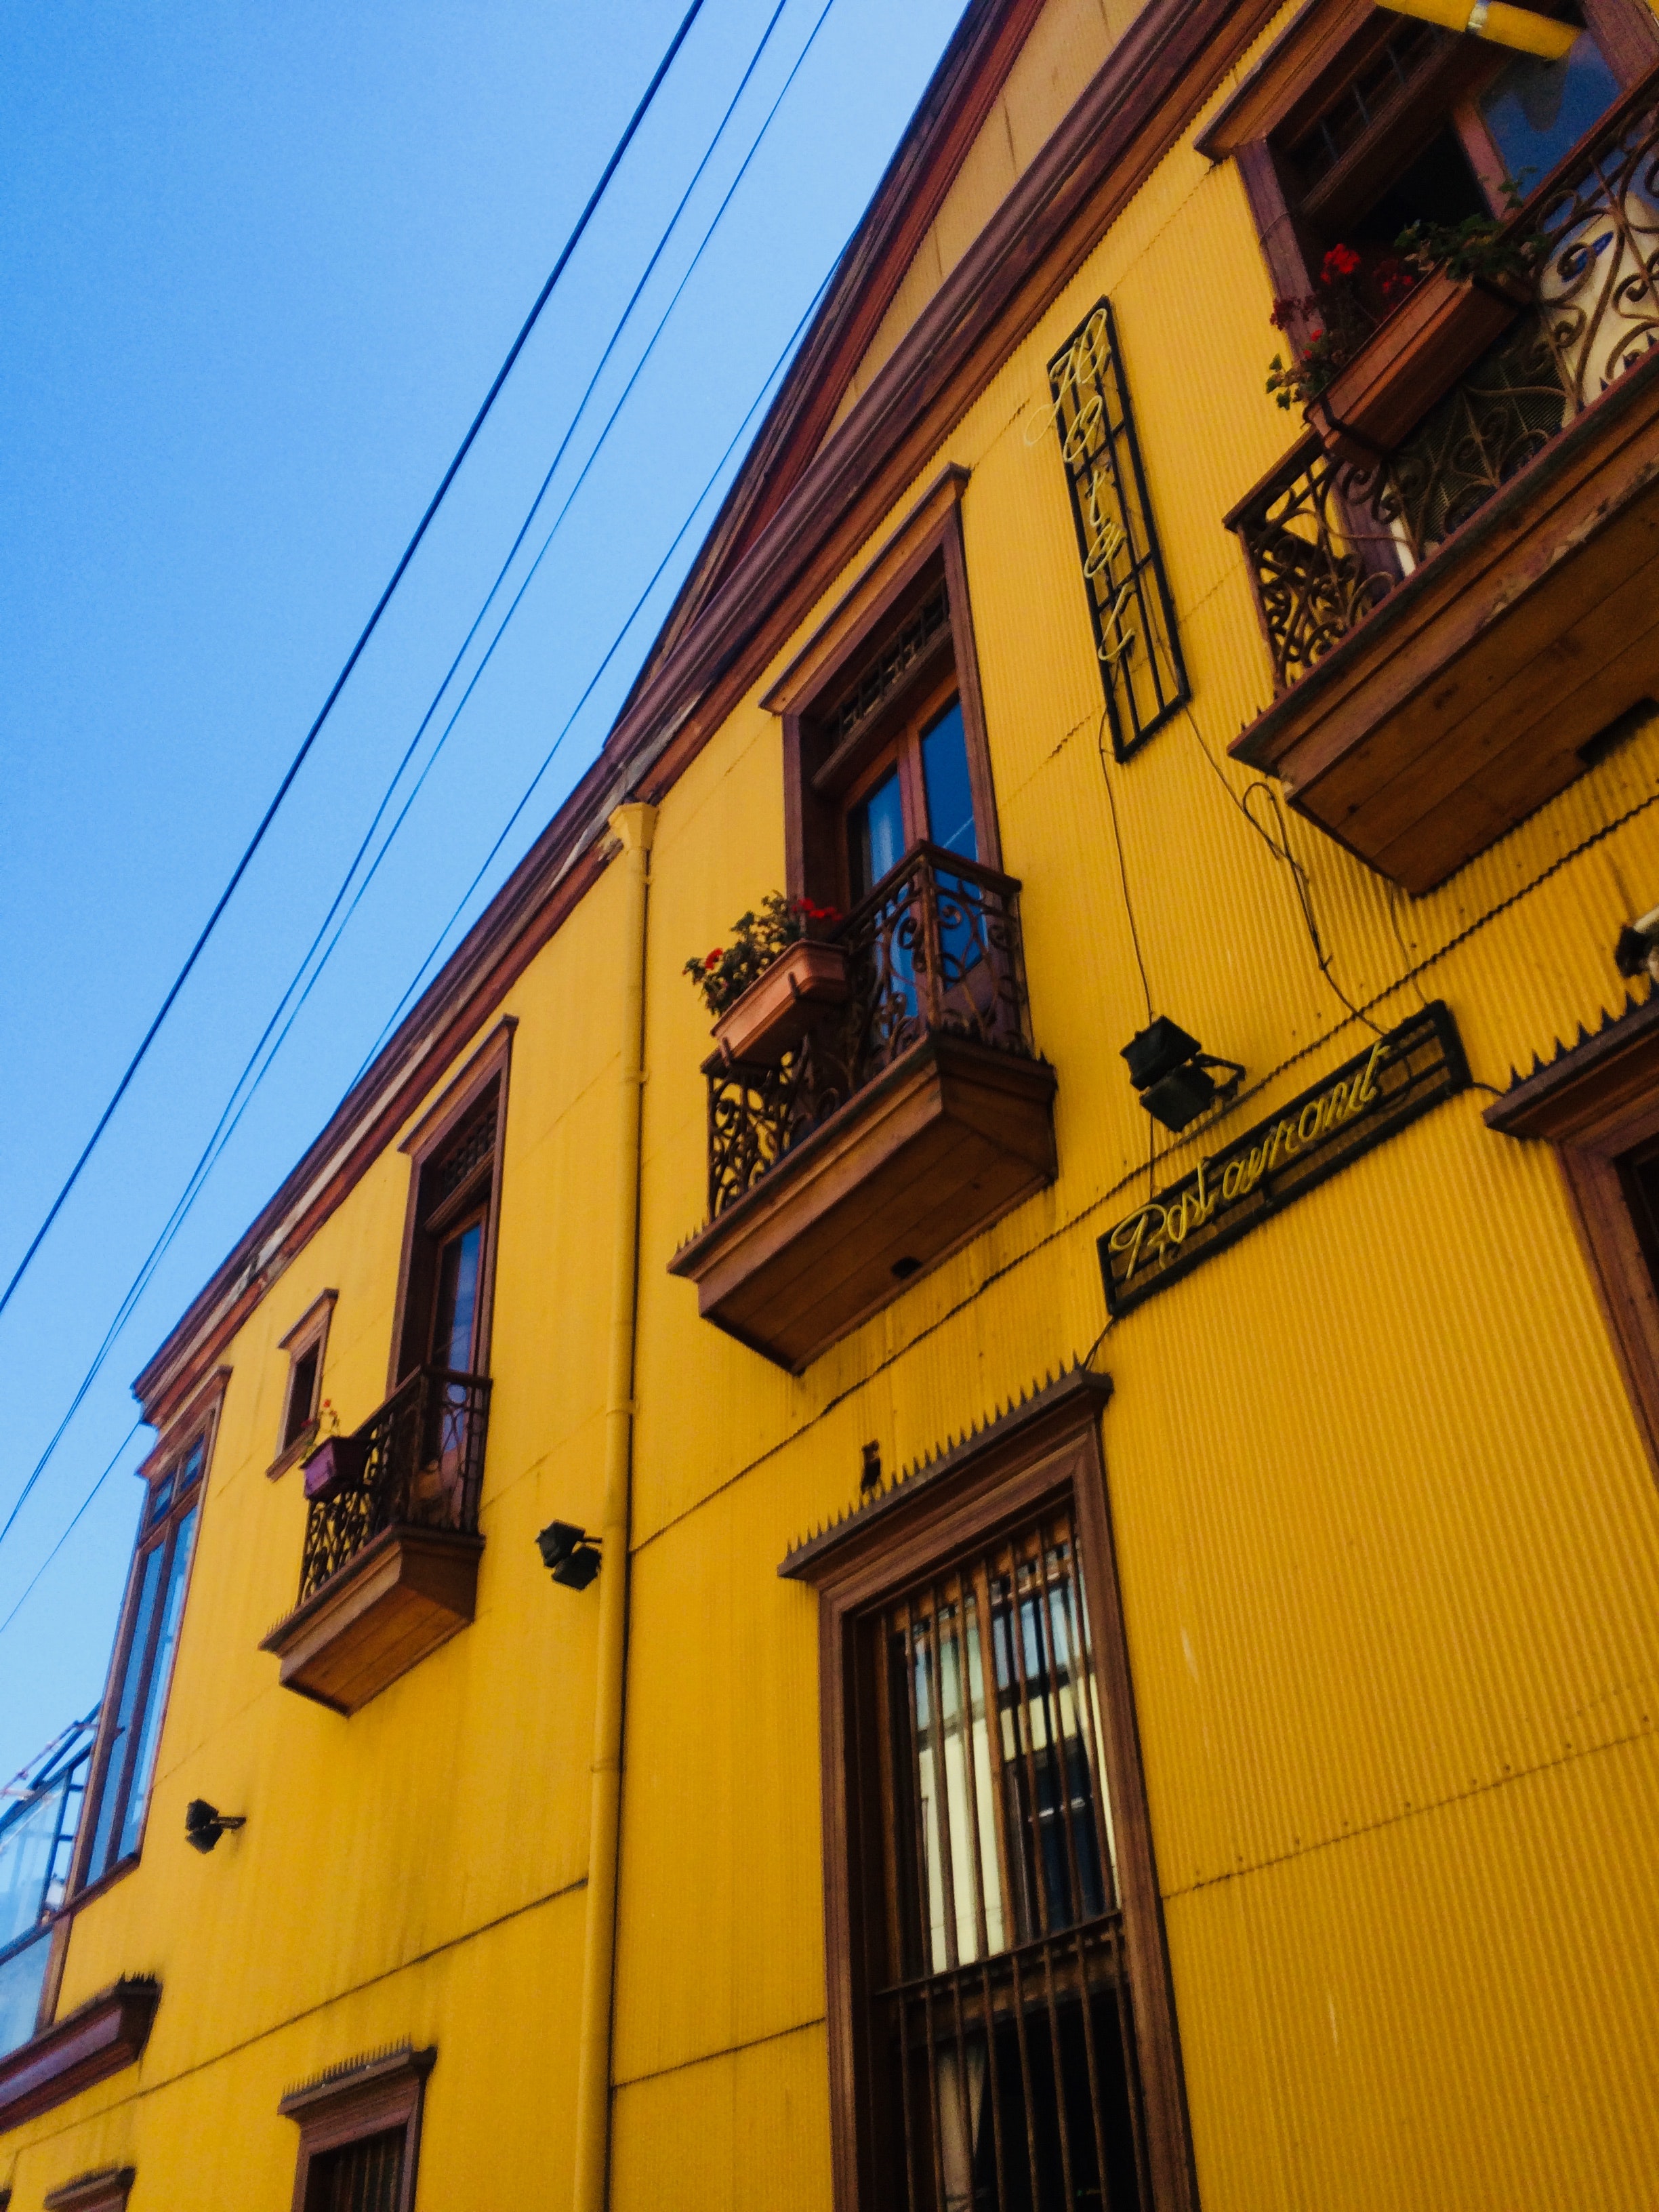
blue, yellow, sky, neighbourhood, architecture, house, town, orange, facade, wall, building, window, line, Material property, tree, home, street, door, wood, city, Tints and shades, evening, balcony, road, metal